Catalina Botero Marino

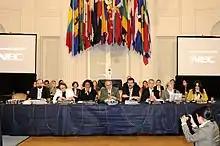
Catalina Botero participating in a hearing before civil society on the strengthening of the Inter-American Human Rights System in Washington D.C., in 2012.

The Inter-American Commission on Human Rights (IACHR) elected Botero as Special Rapporteur for Freedom of Expression on 21 July 2007. She took up the position in July 2008.